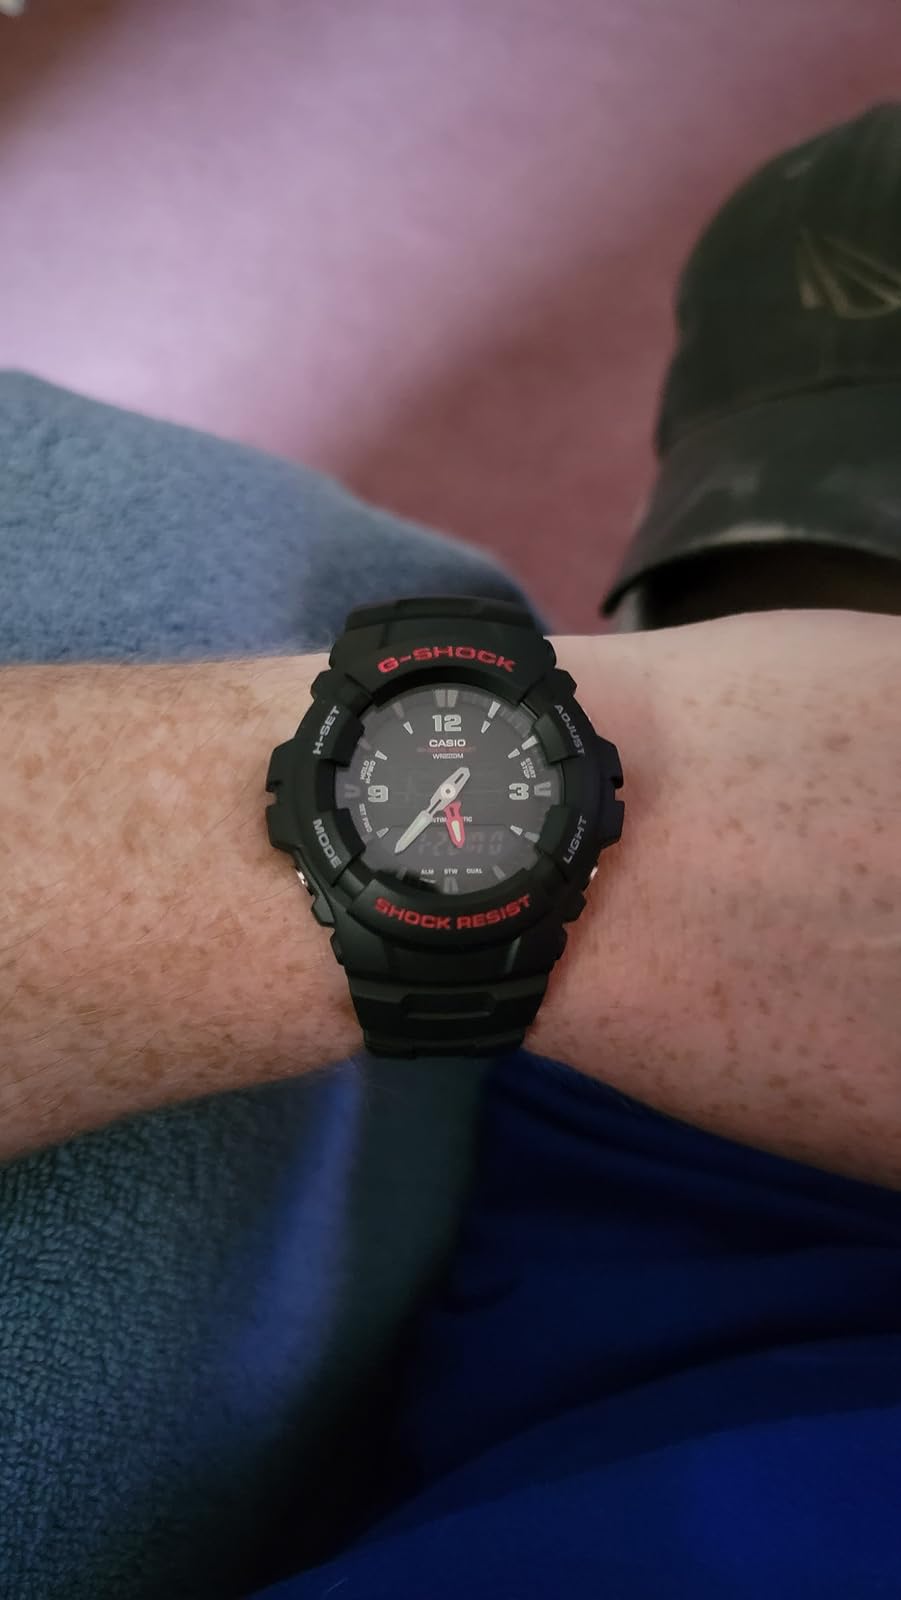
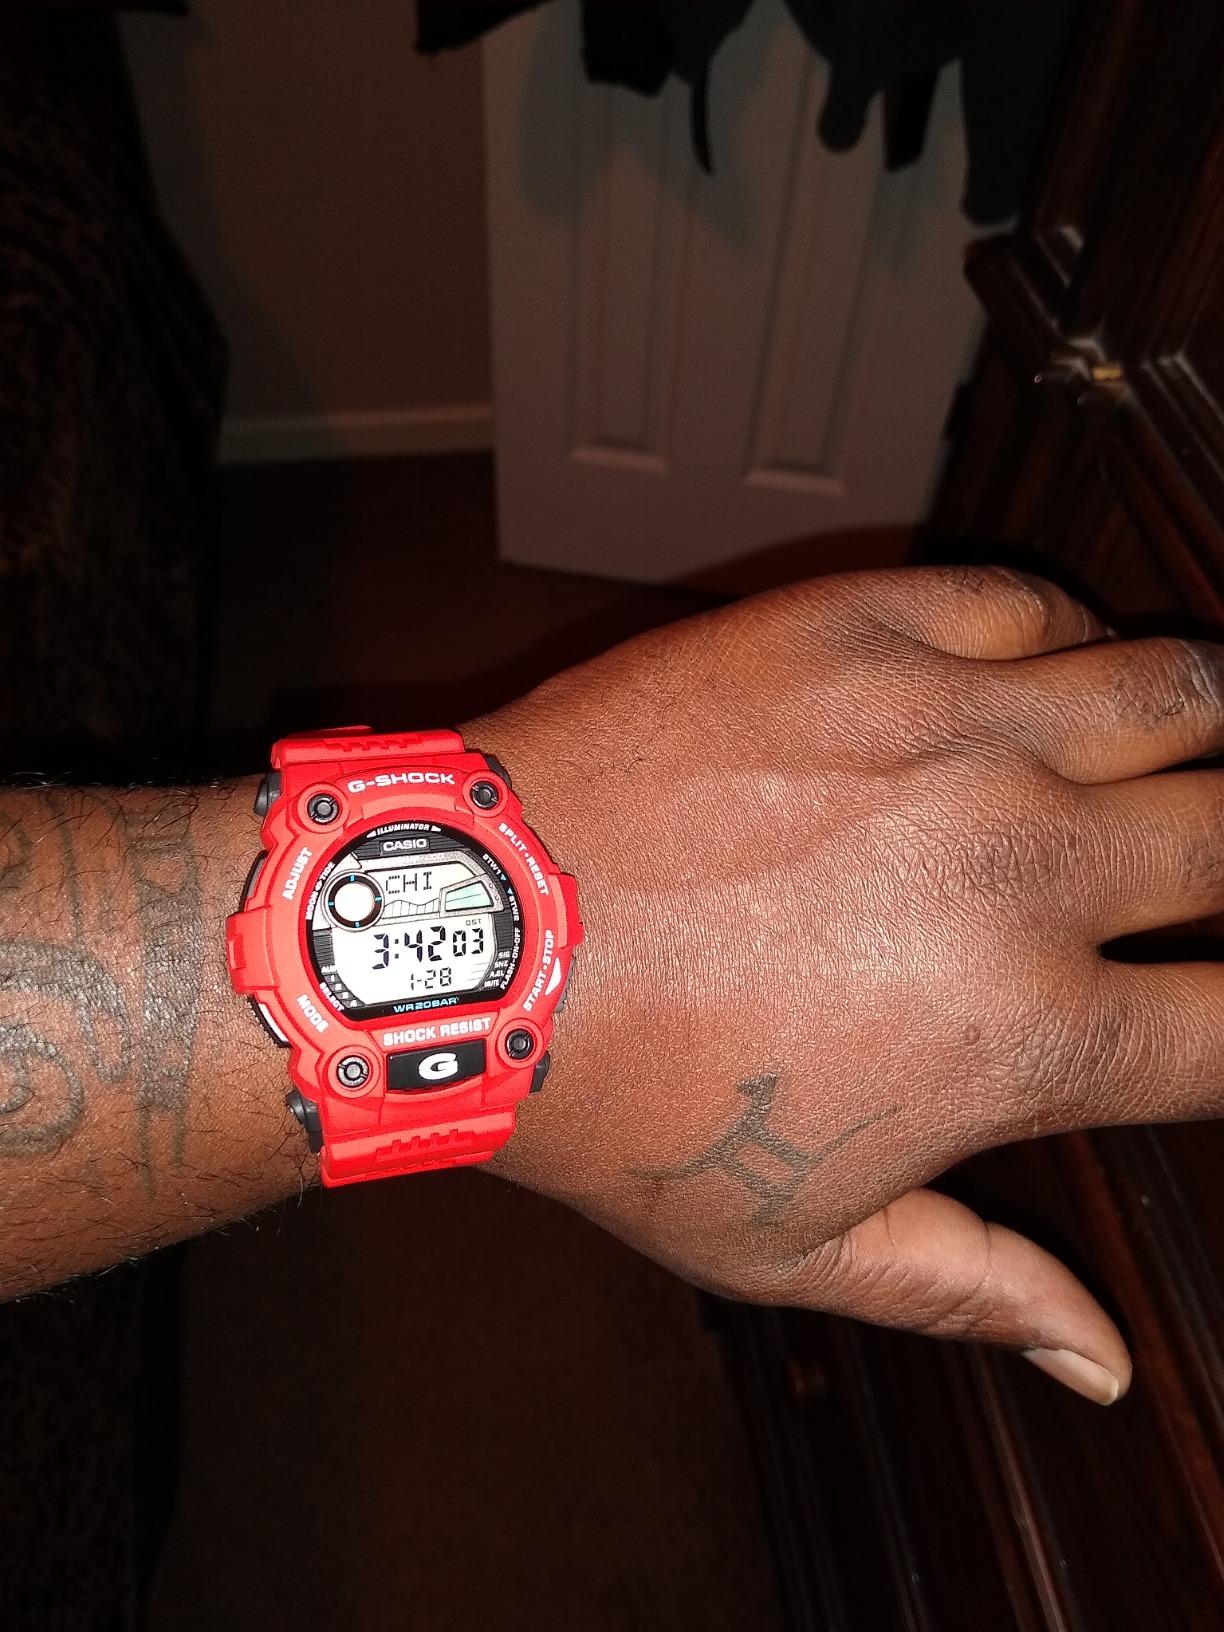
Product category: accessories_watch
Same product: no